Answer in natural language. Is brown top white leg dining table behind Doorway? Choose between the following options: yes or no
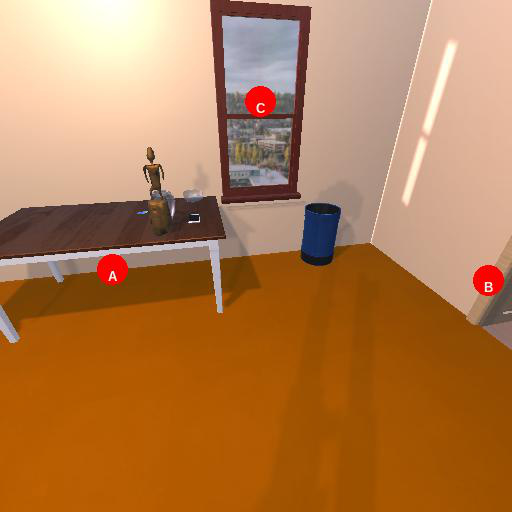
<answer>no</answer>